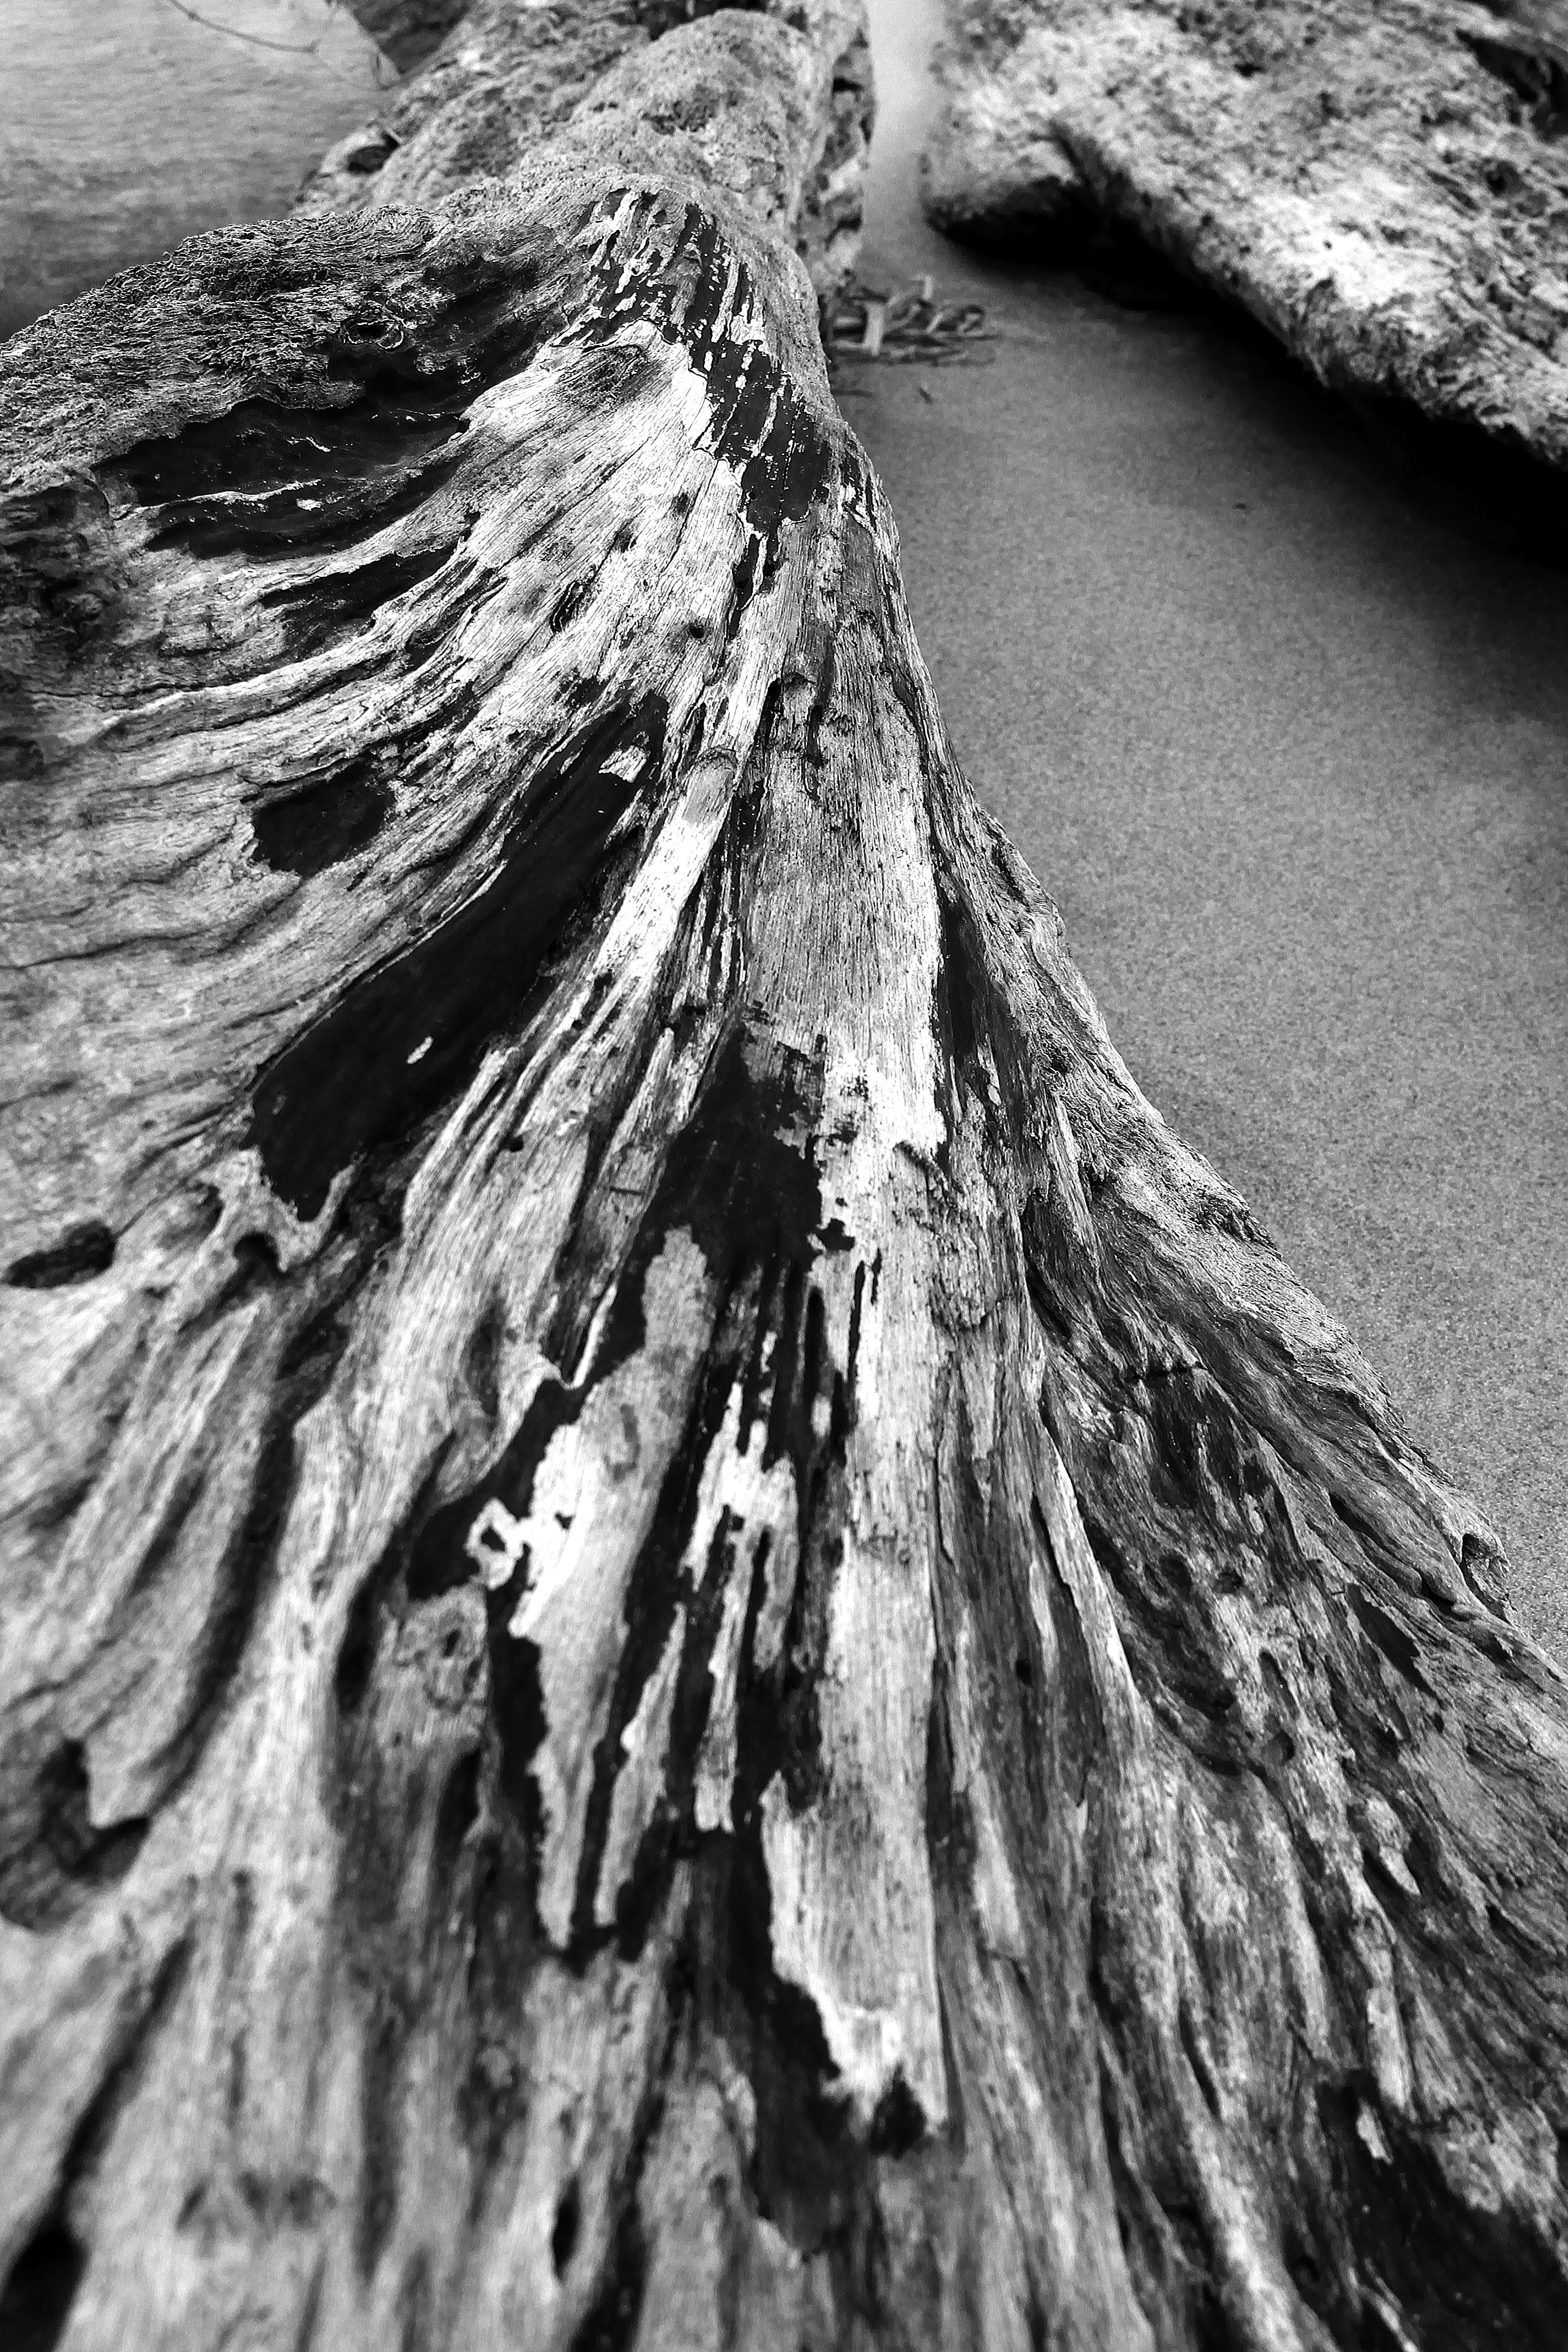
tree, nature, rock, branch, black and white, wood, photography, vintage, texture, leaf, trunk, old, formation, grunge, black, monochrome, terrain, material, geology, drawing, wooden, old wood, scratchy, monochrome photography, woody plant